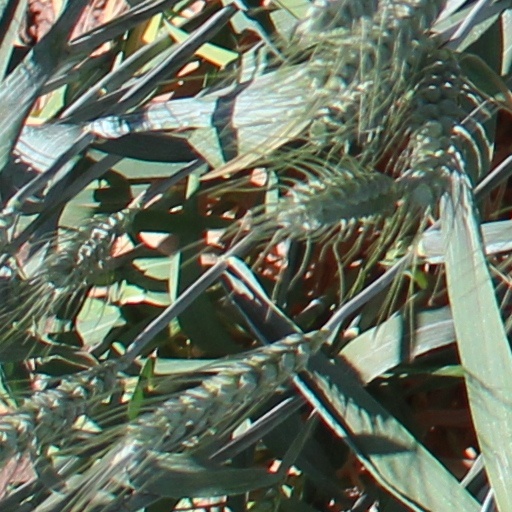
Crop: wheat